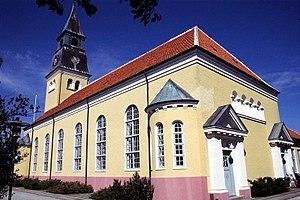
Ulrik Adolph Plesner est un architecte danois novateur, dans le style romantique national. Il est en particulier connu pour son influence dans le style architectural utilisé à Skagen dans le Nord du Jutland.